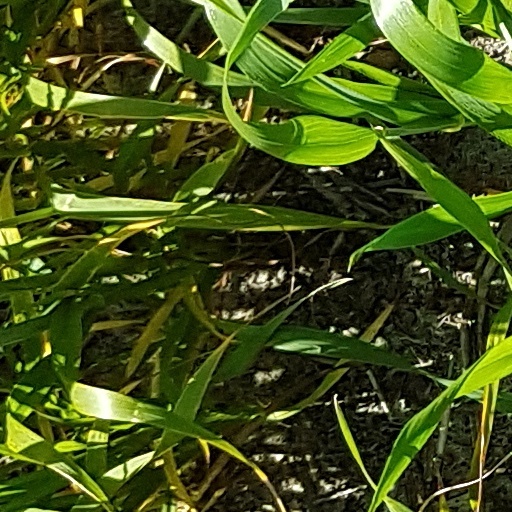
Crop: wheat